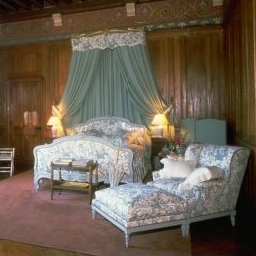
Room type: bedroom